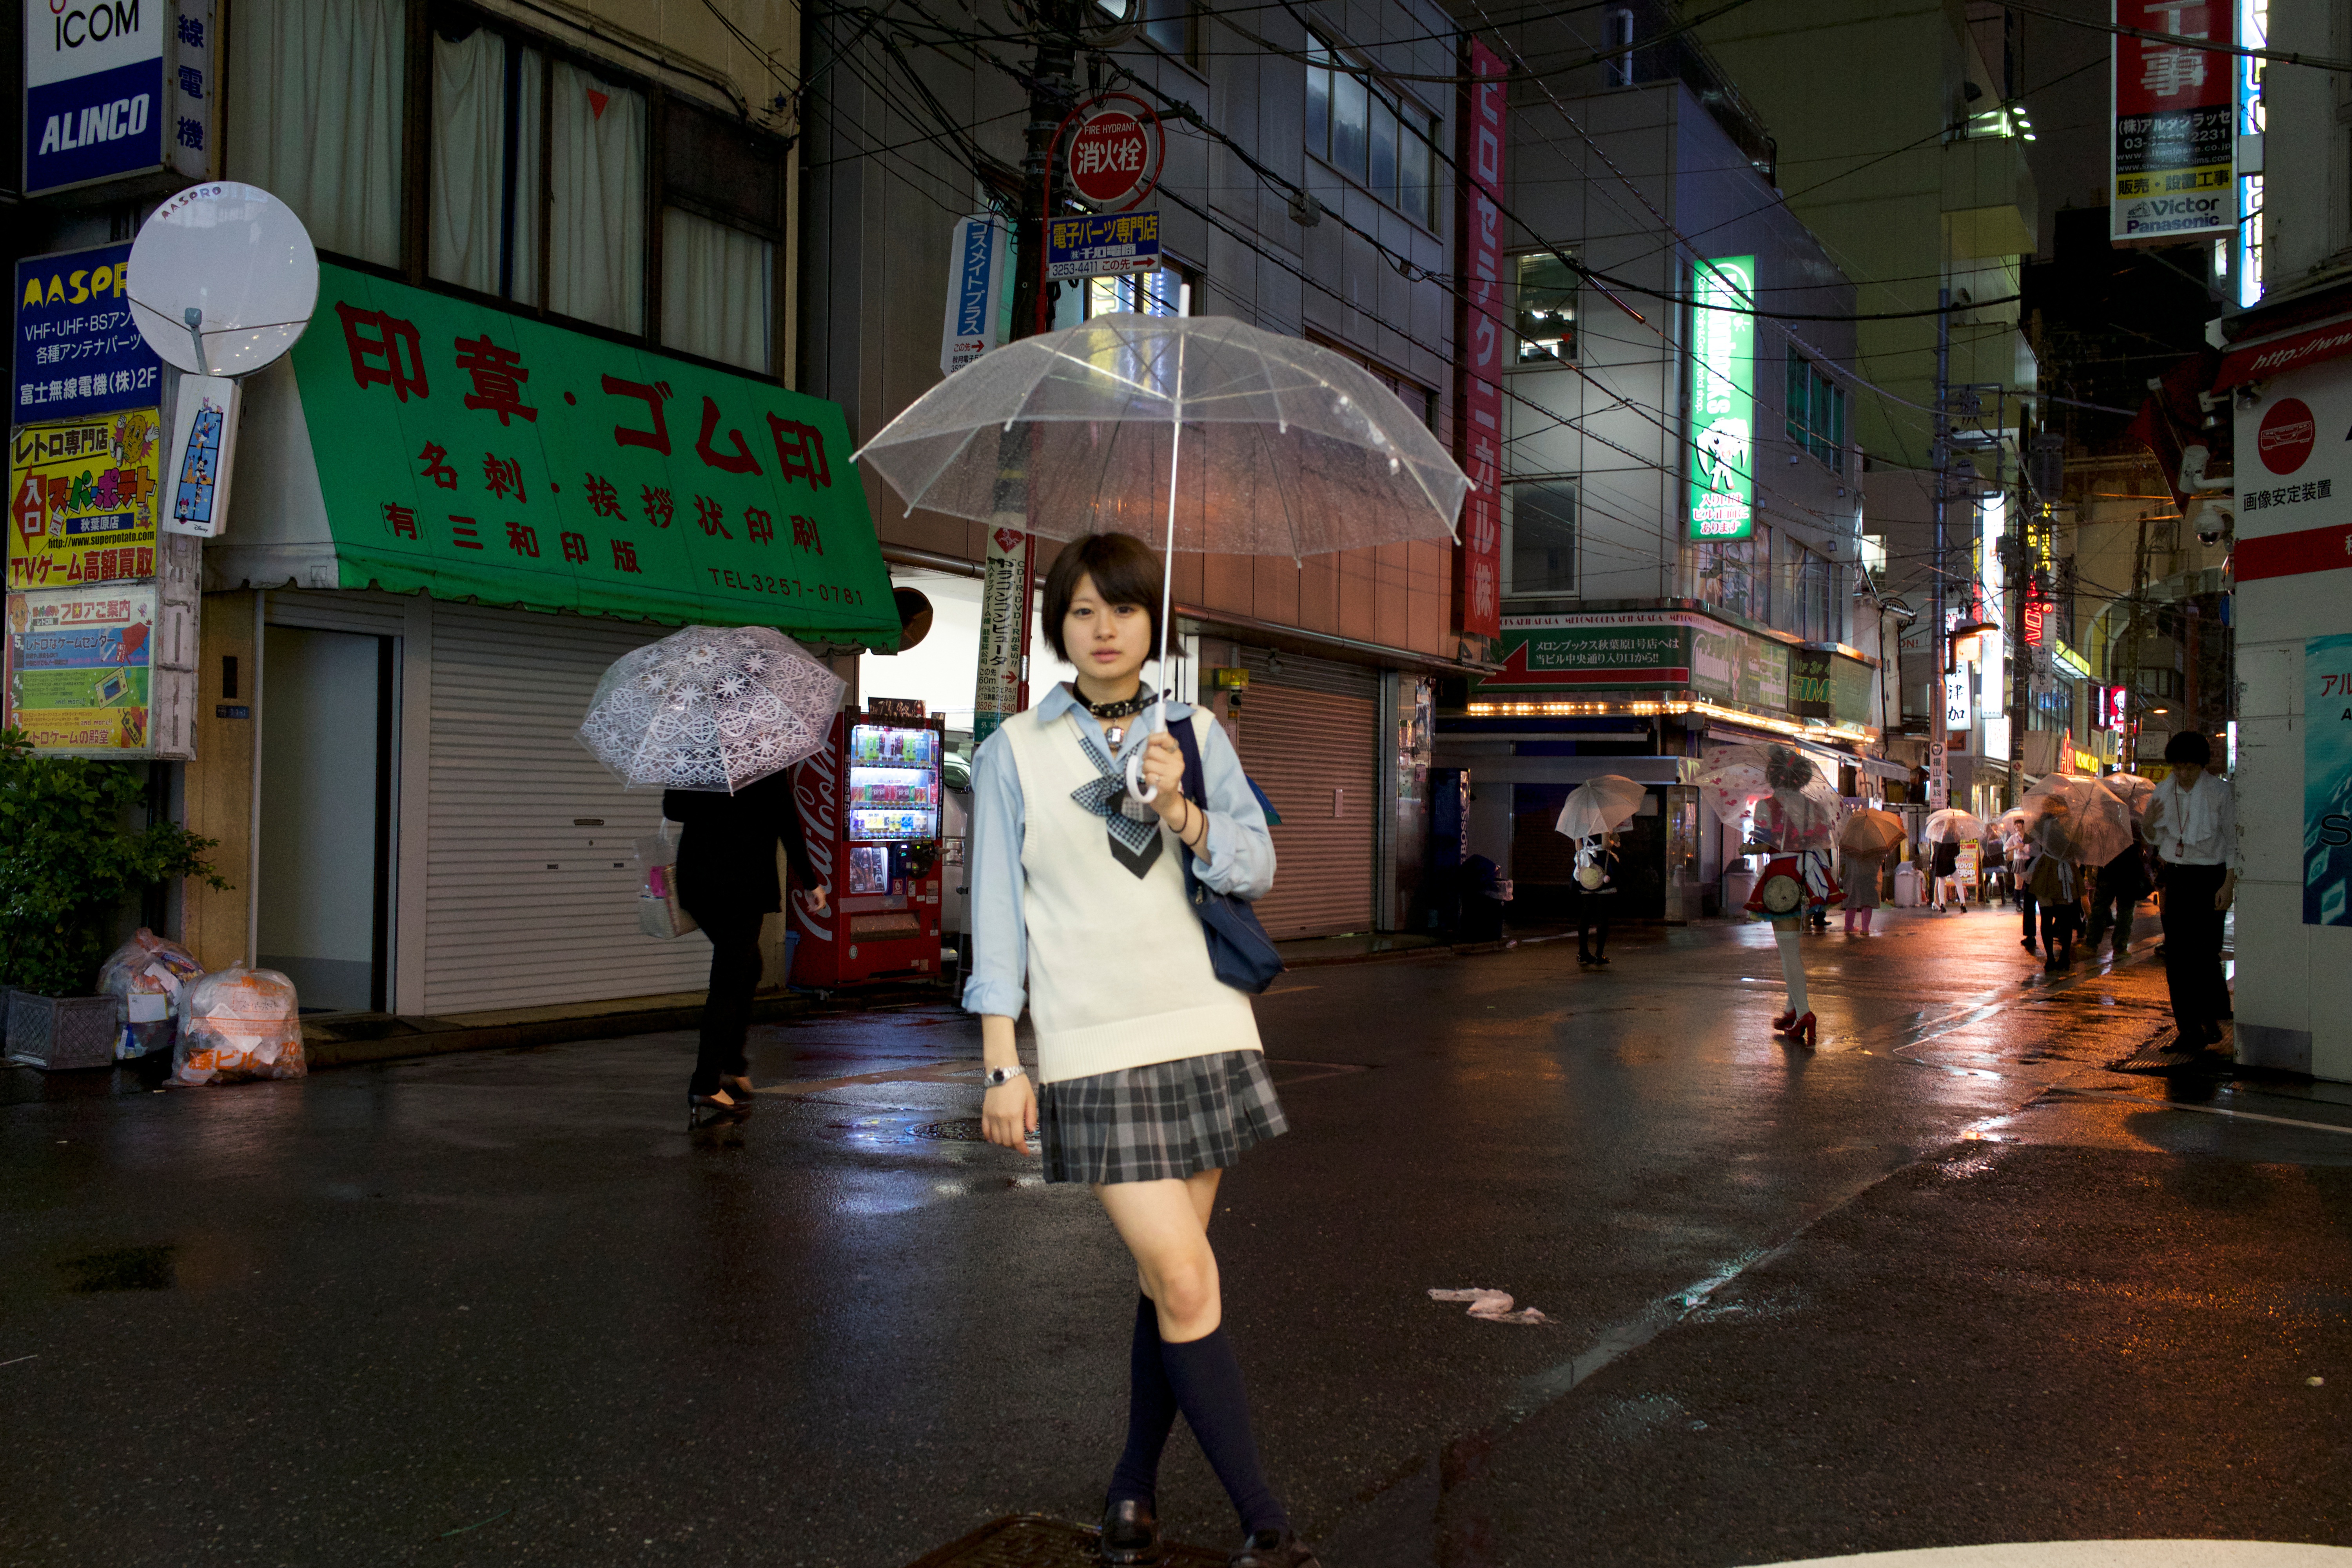
outdoor, pedestrian, girl, woman, road, street, night, rain, city, crowd, travel, female, asian, evening, model, young, umbrella, color, weather, fashion, lifestyle, tokyo, infrastructure, snapshot, elegant, urban area